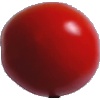
Label: Tomato 4